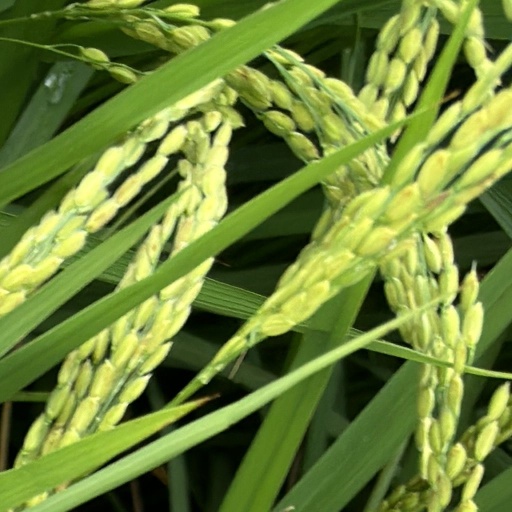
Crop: rice